Question: Please indicate a possible affordance area of the hold_bottle that can be used for holding
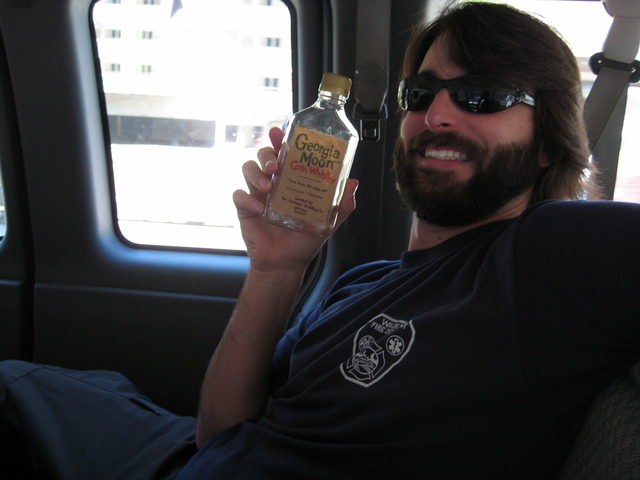
Answer: [256.5, 55.5, 365.5, 245.5]